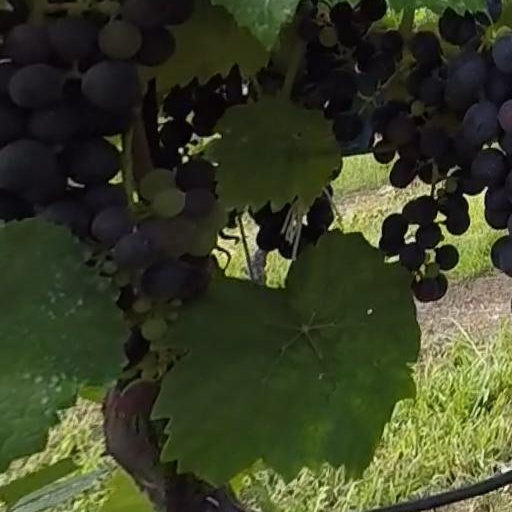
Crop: grape